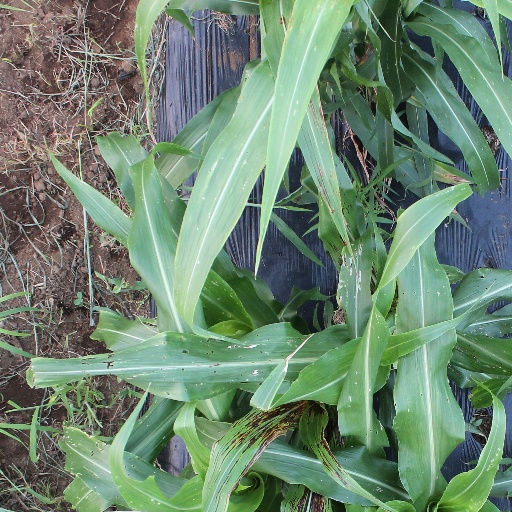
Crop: sorghum